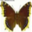
Label: butterfly